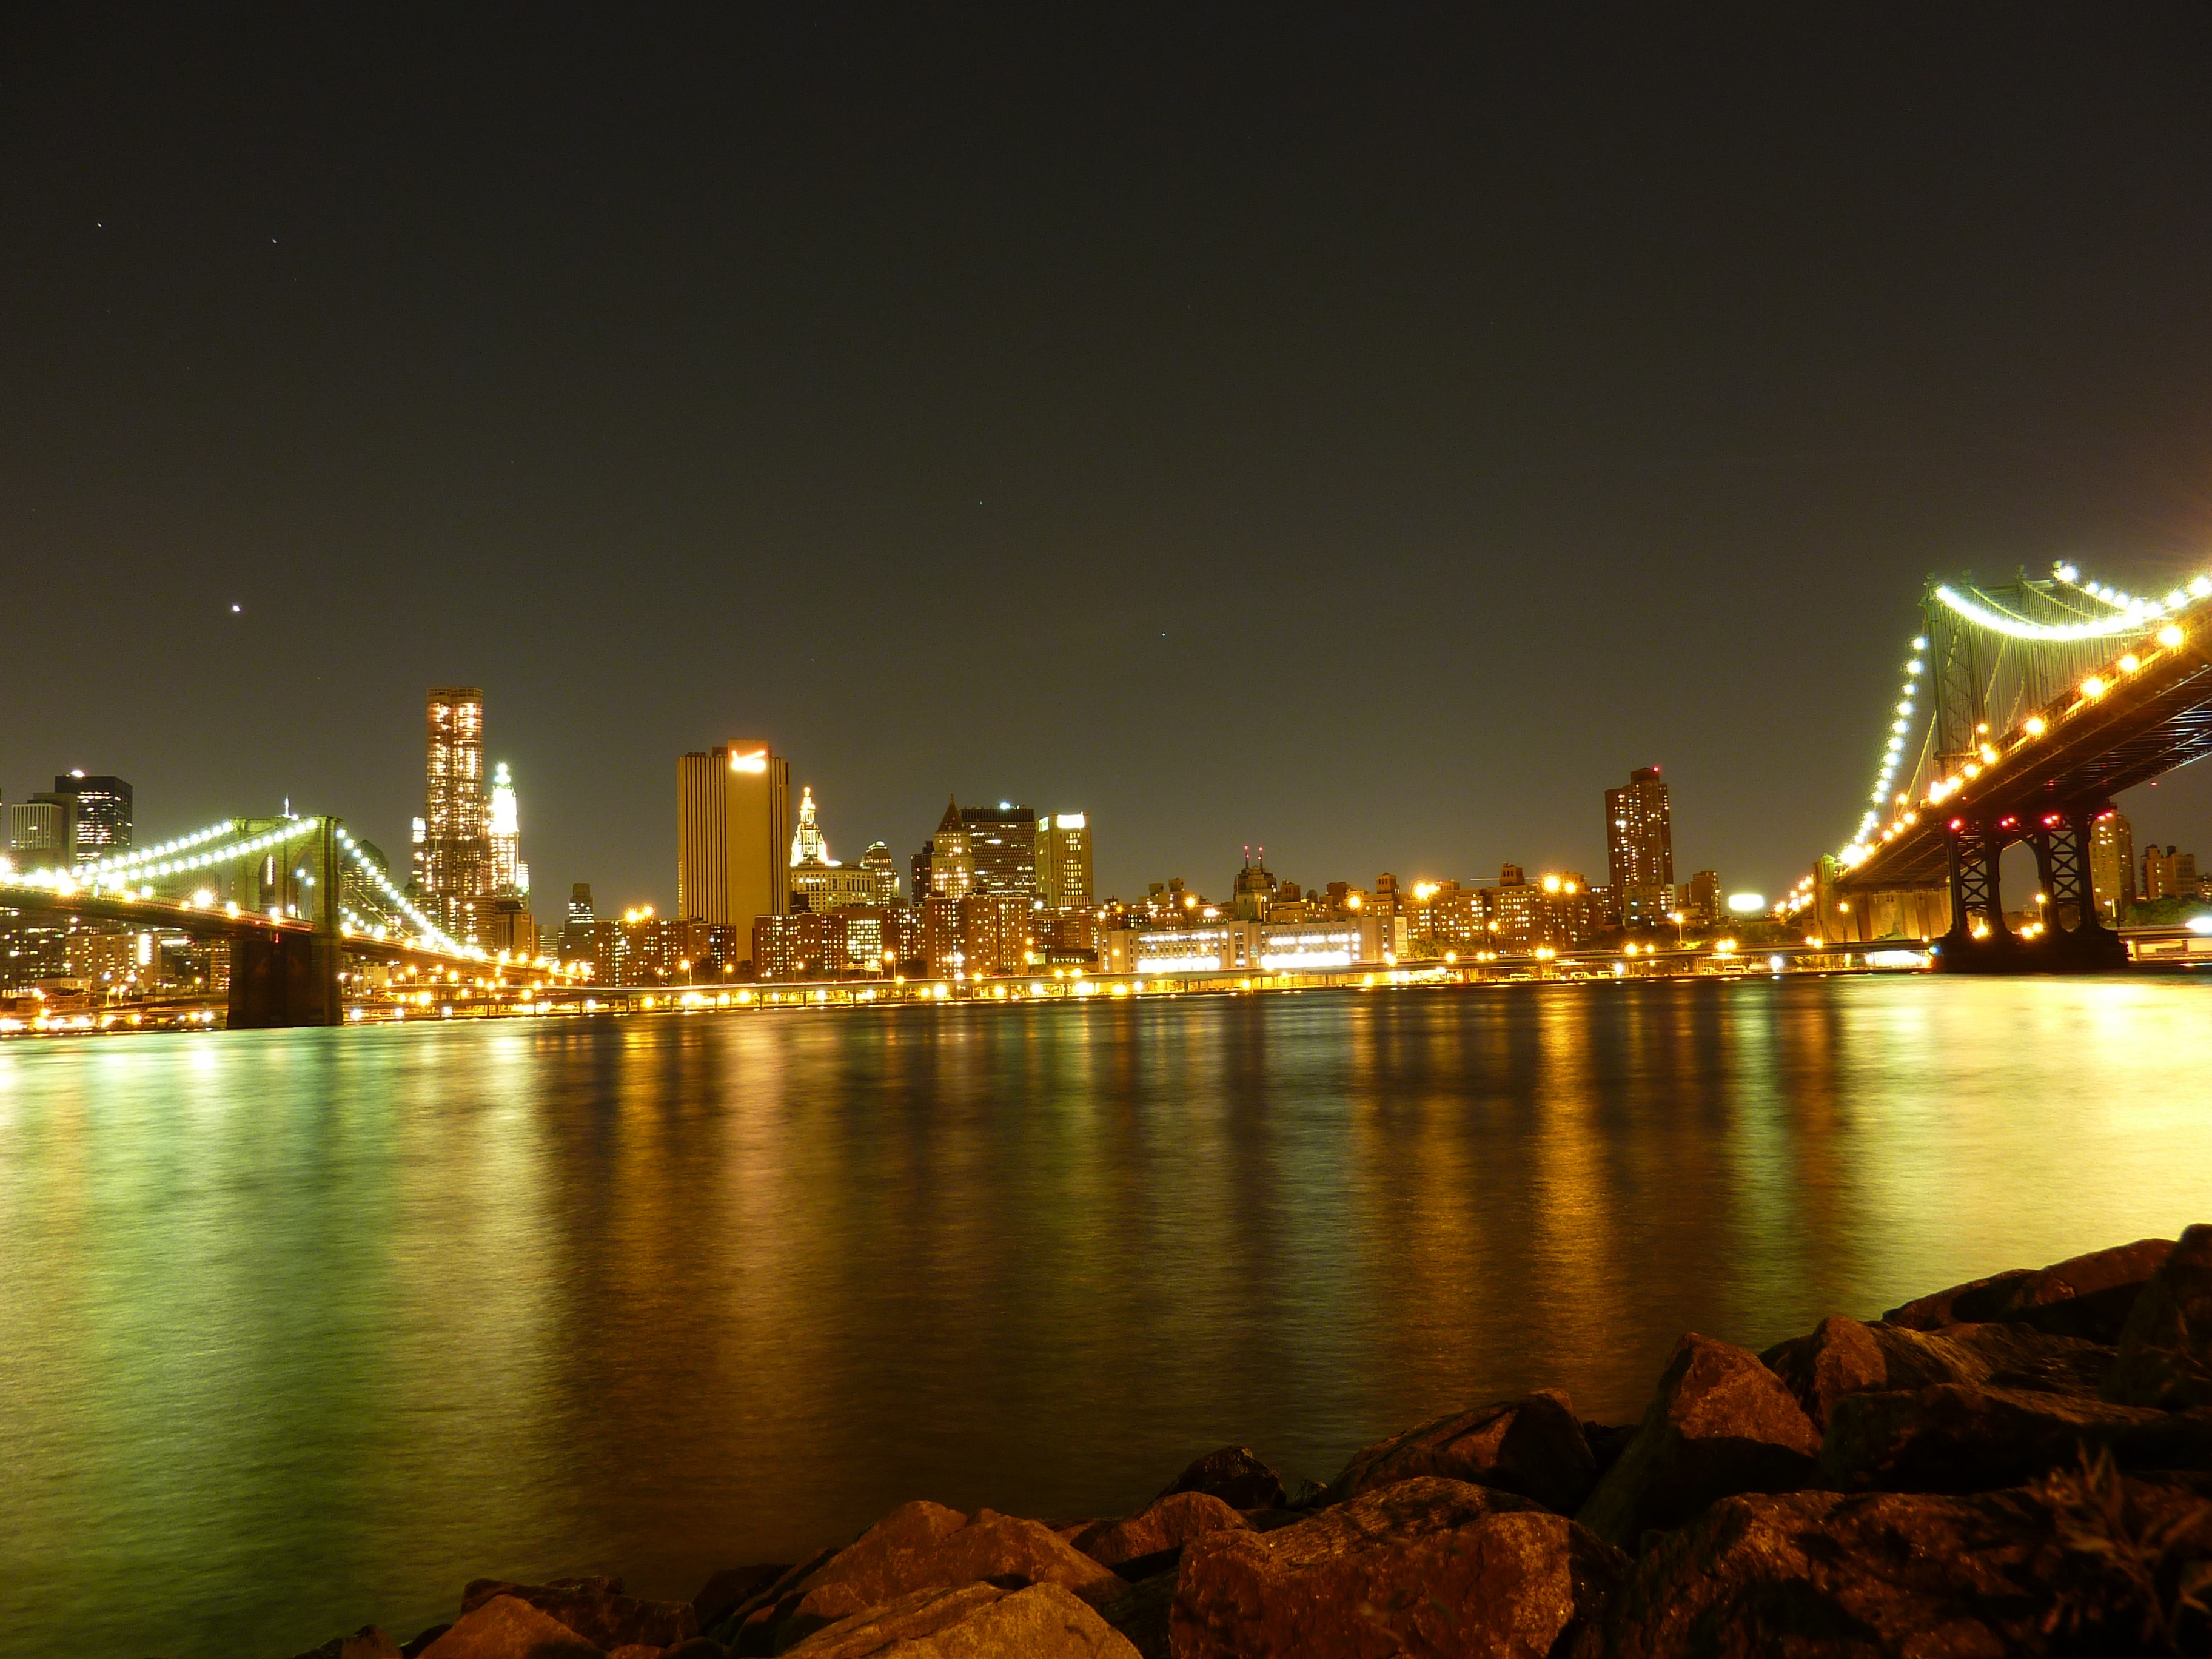
sea, horizon, bridge, skyline, night, city, skyscraper, new york, manhattan, new york city, cityscape, dusk, evening, reflection, brooklyn bridge, nyc, landmark, brooklyn, ny, mirroring, human settlement